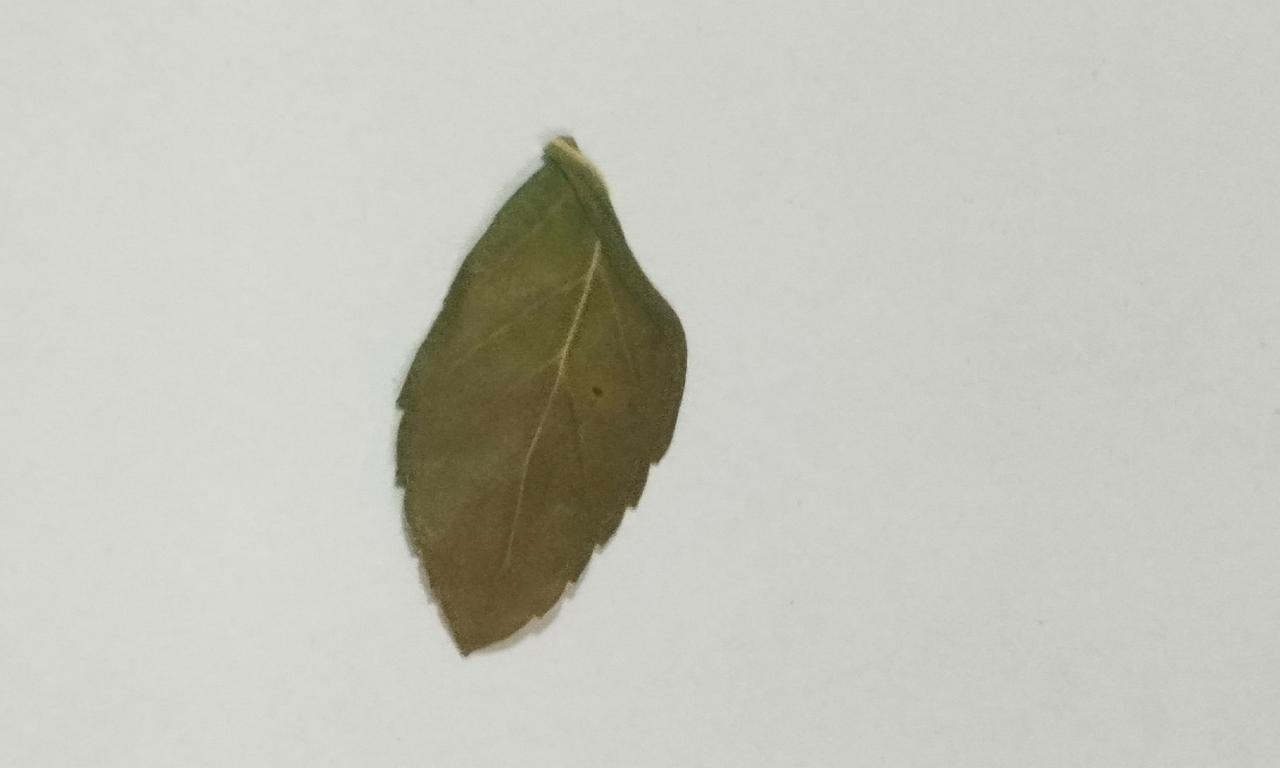
Label: Dried